Dashnor Sula

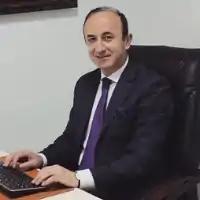
Dashnor Sula, member of the Assembly of the Republic of Albania, Democratic Party of Albania

Dashnor Sula (born 14 March 1969) is a member of the Assembly of the Republic of Albania for the Democratic Party of Albania. He started his political career in 2005 when he won the elections and became the deputy for the constituency of Peqin.